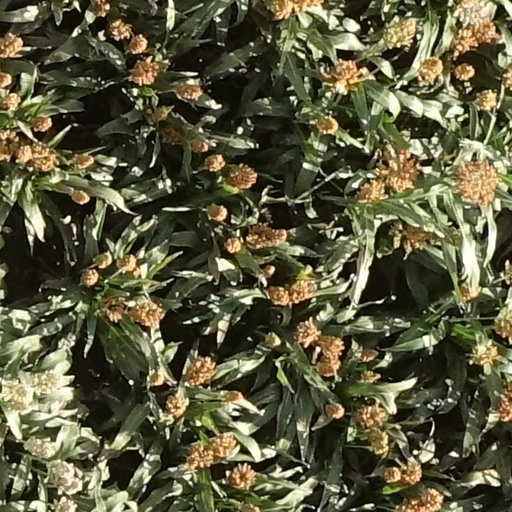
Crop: sorghum